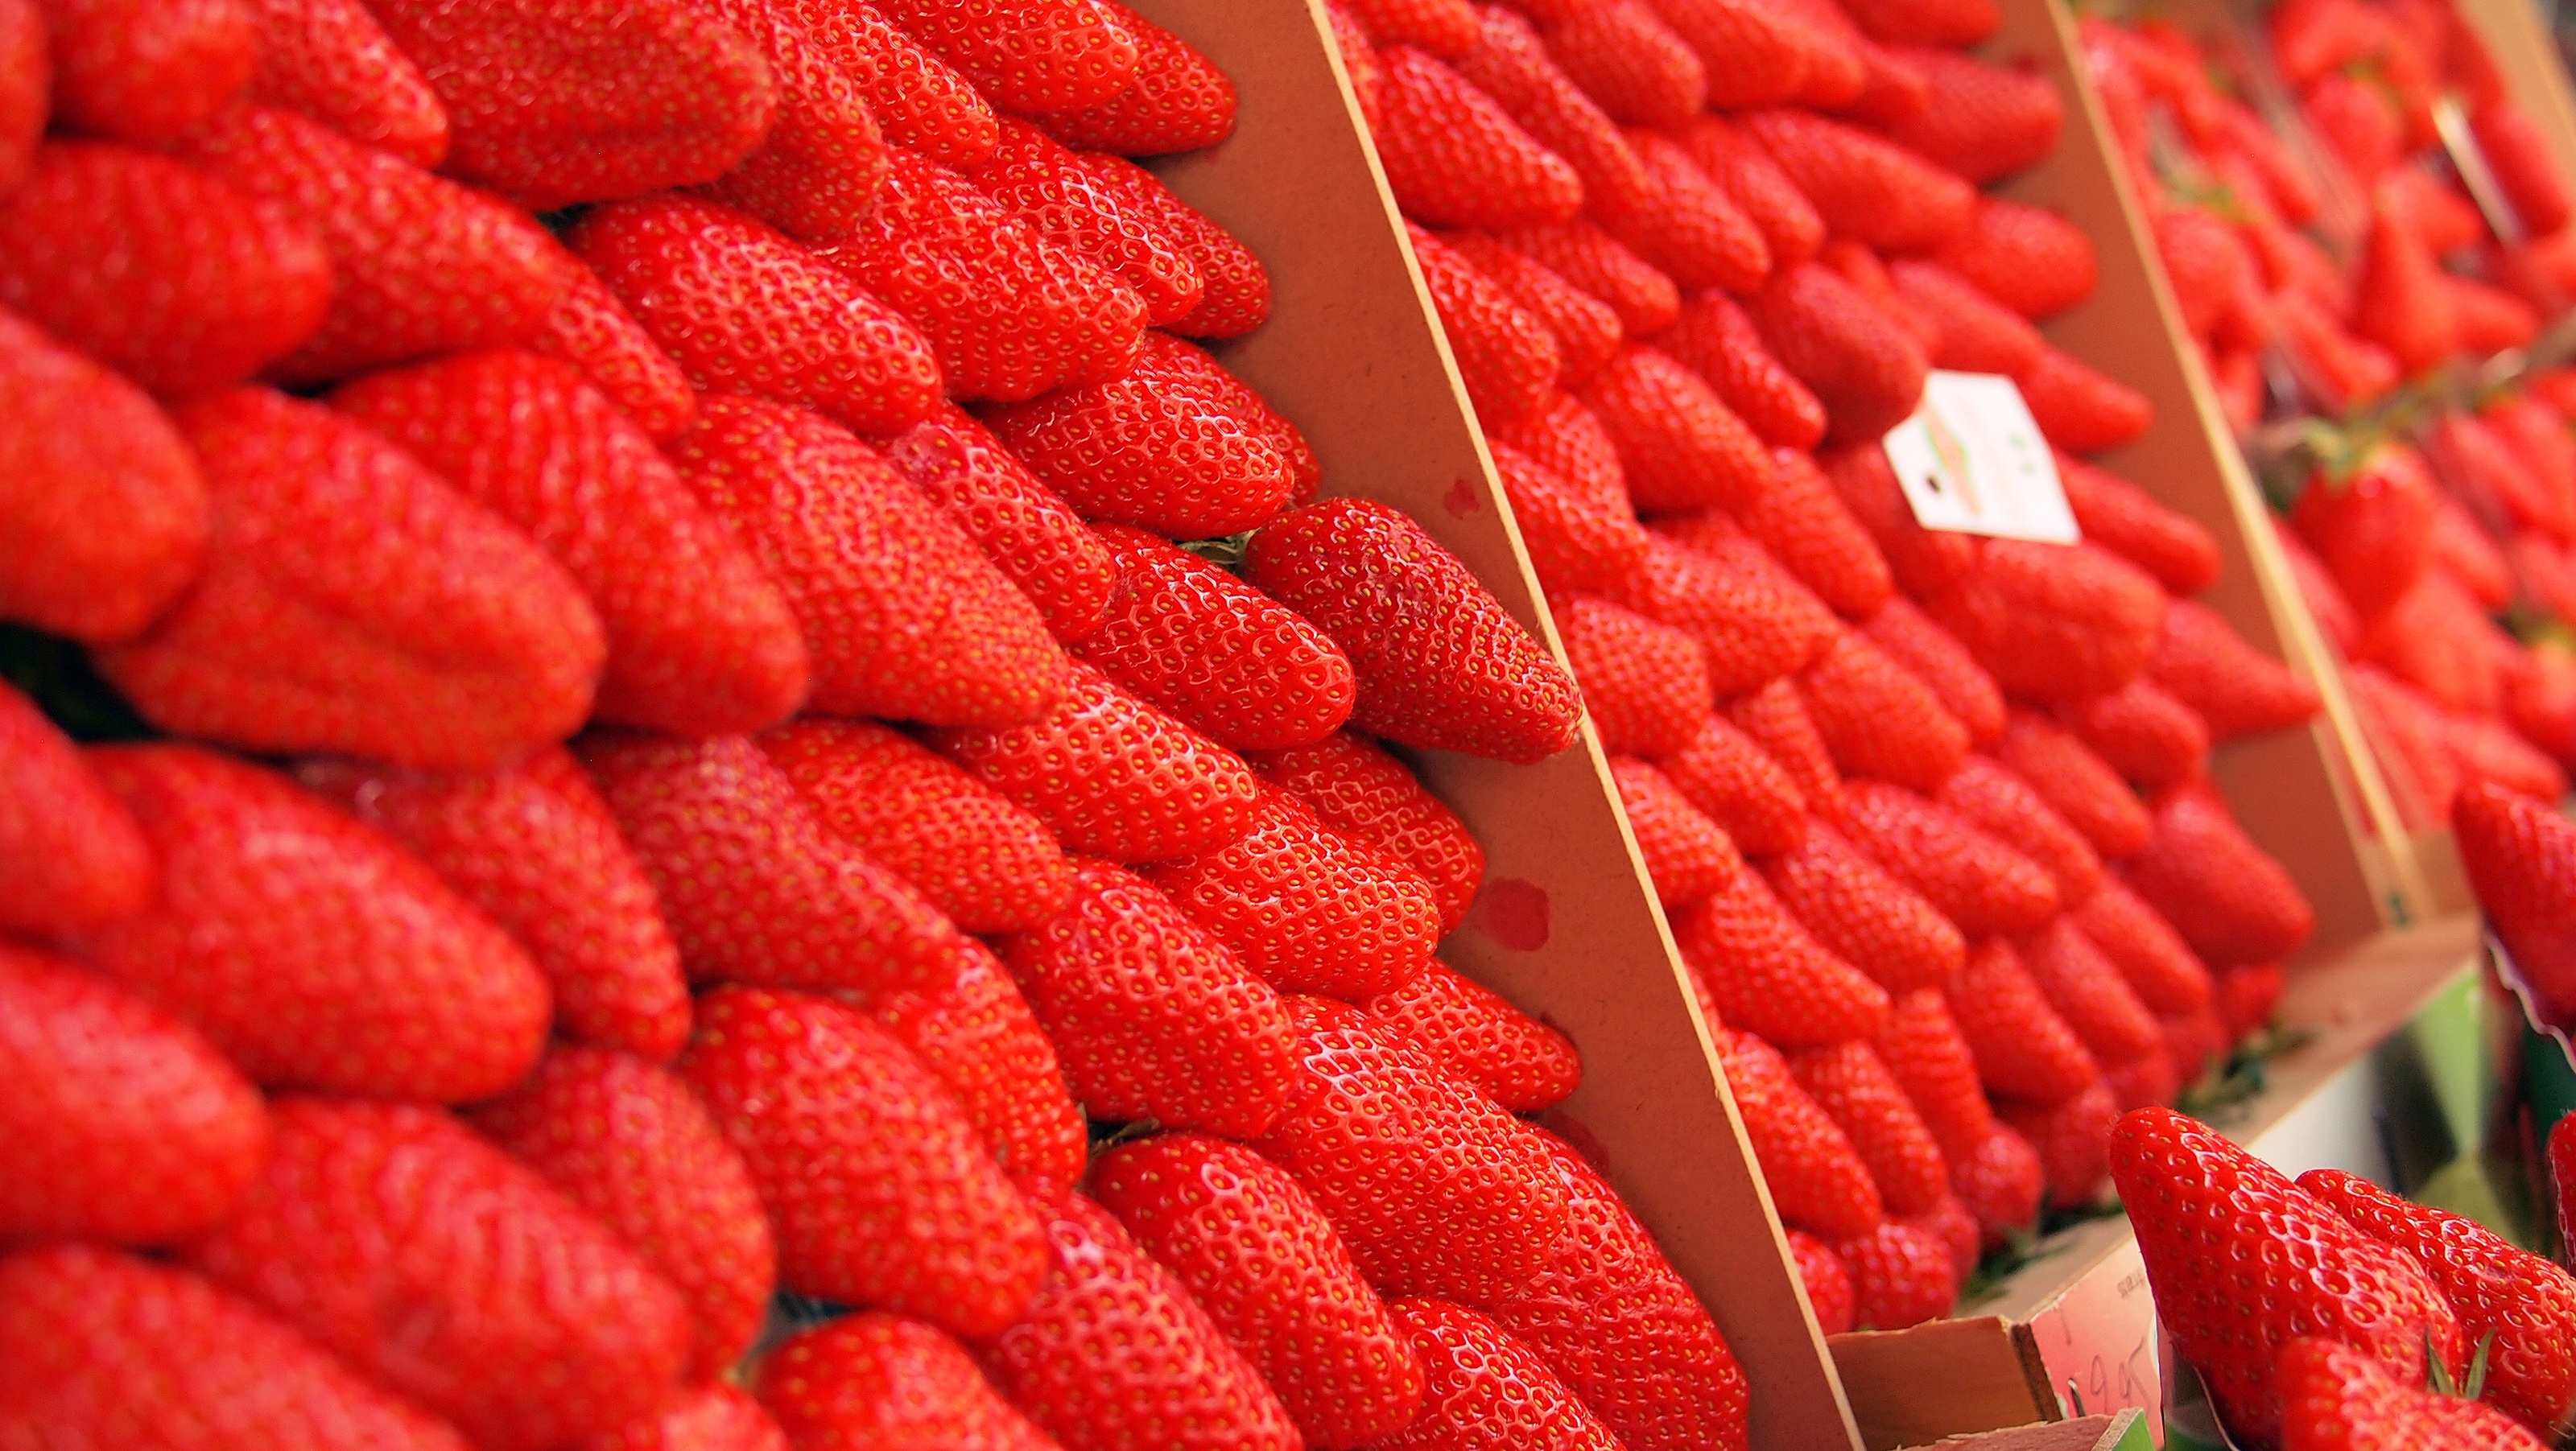
plant, fruit, flower, petal, food, red, produce, vegetable, fresh, strawberry, fruits, strawberries, flowering plant, land plant